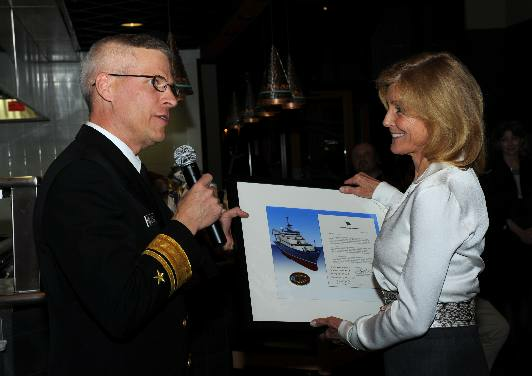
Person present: Yes